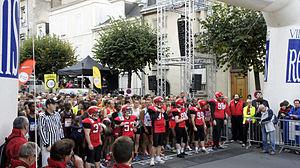
La ligne de départ du marathon.
Run in Reims est un événement sportif regroupant différentes épreuves de course à pied organisées chaque mois d'octobre à Reims. Cet évènement rassemble chaque année environ 14 000 coureurs, en 2014 la 30ᵉ editions de Reims à toute jambes aura rassemblé 15.262 dont 7.000 inscrits au 10 km France Bleu Champagne, 3.640 au semi-marathon et 1.102 au marathon selon les chiffres officiels c'est le nombre record de participants.